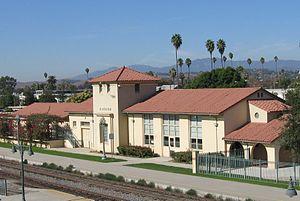
La gare de Pomona est une gare ferroviaire des États-Unis, située sur le territoire de Pomona dans l'État de Californie.
Pomona est une ville située dans le comté de Los Angeles, dans l'État de Californie, aux États-Unis. Lors du recensement de l'an 2000, la ville était peuplée de 149 473 habitants, en 2008, de 162 255 habitants.